Stephen IV Babonić

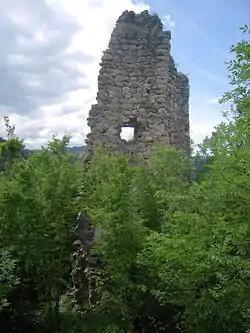
The ruins of Vrbas Castle (today in Bosnia and Herzegovina

In June 1313, the three brothers undertook a journey with large entourages each of them to the Cistercian abbey of Topusko, where, before Bishop Augustin Kažotić, decided to divide their inherited possessions between each other. Stephen was granted the whole income Chamber of Zagreb and the all income that the ban collected from the services he performed in the royal administrative apparatus, while the income from the ports, accessories and the thirtieth was shared between them. They allowed the widow of the late Radoslav (I) to receive usufruct rights to her husband's estates for the rest of her life. Several of his "familiares" escorted Stephen, including "cantor" Peter. Furthermore, it was agreed that each of them would independently collect income and tribute from the serf settlements from the estates they managed and for which they were known to be paid. In terms of judicial authority, it was agreed that the one who was able would judge in the joint or smaller courts, but in the case of more significant litigation, it was necessary for all three to meet. Moreover, it was agreed that the free nobles of this kingdom were free to serve with their lands whomever they chose, if this was not contrary to the documents of donations or contracts. After dissatisfaction, John initiated a second division agreement between the Babonići which was concluded on 12 May 1314. Accordingly, Stephen was granted the customs in Upper Slavonia with the stronghold Steničnjak. According to the document, Stephen accumulated debts of 2,370 marks for the administration of the common estates. Stephen was also granted the income from the tolls of Samobor, Susedgad, the royal port and a share in the income from the toll on the Kupa. Likewise, the ban belongs to 10 marks from the revenue from the customs office Lipe, as well as revenues from customs offices in Glaž, Vrbas, Pukurtu, Hrastovica, Jastrebarsko and in Topusko. At the latter place, despite their agreement, the right had belonged to the Cistercians since 1211. As a result, the monks tried in the following years to secure the right to enjoy the property that had been theirs towards the end of the last century granted by Ban Stephen (III) Babonić, probably fearing that these properties would be contested by the then extremely powerful cousins of the late lord. Thus, in July 1315, the Zagreb Chapter, at the request of friar Henry, the cellarer of the monastery in Topusko copied and confirmed the grant of the late Stephen (III) for the properties between rivers Granj, Bročina and Maja to the Topusko monastery. The still living Ladislaus, son of Stephen personally confirmed the former land donation.